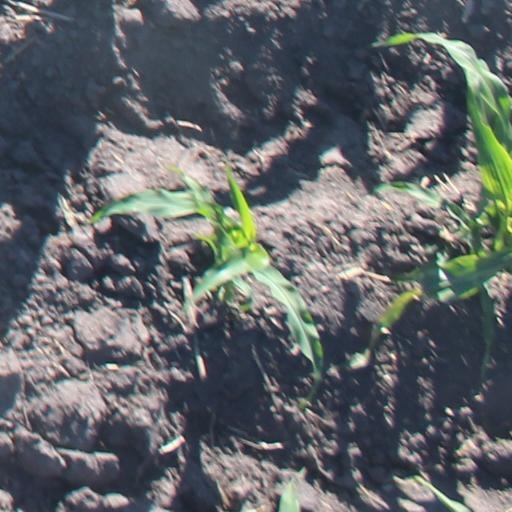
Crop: maize; corn